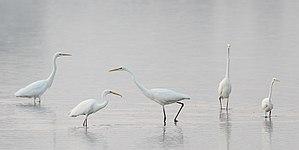
En anatomie, le cou est, chez un certain nombre de vertébrés, la région du corps qui est située entre la tête et le thorax. Le cou a plusieurs fonctions : il soutient et donne à la tête sa mobilité, laisse passage à plusieurs éléments viscéraux du système nerveux, des appareils digestif, ventilatoire et phonatoire, permet la vascularisation de la tête et joue un rôle dans le métabolisme général et phosphocalcique.